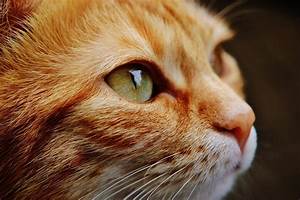
Label: gatto